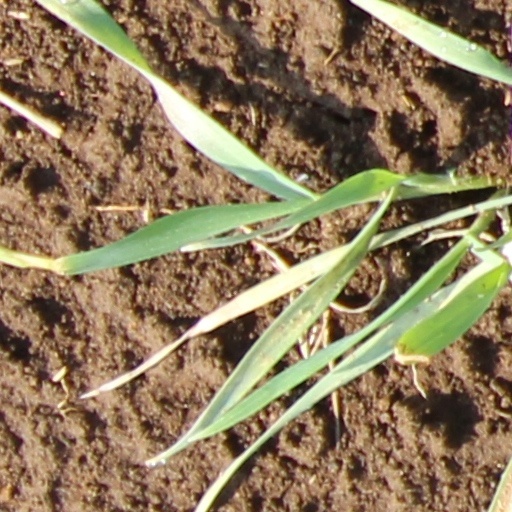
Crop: wheat